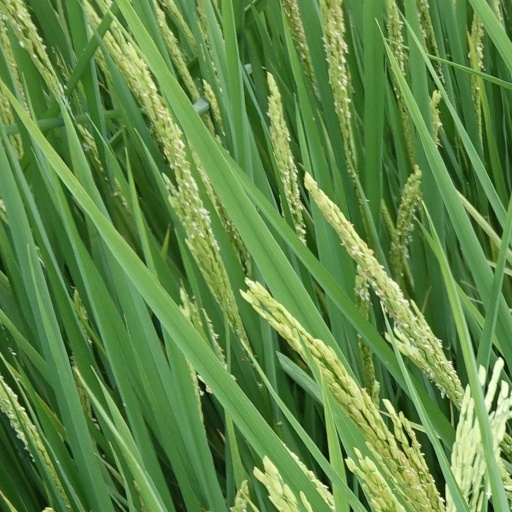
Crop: rice